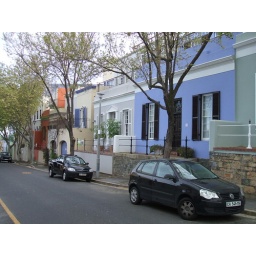
Small, quaint, very colorful houses in Cape Town. This is Africa, whether or not you believe it.